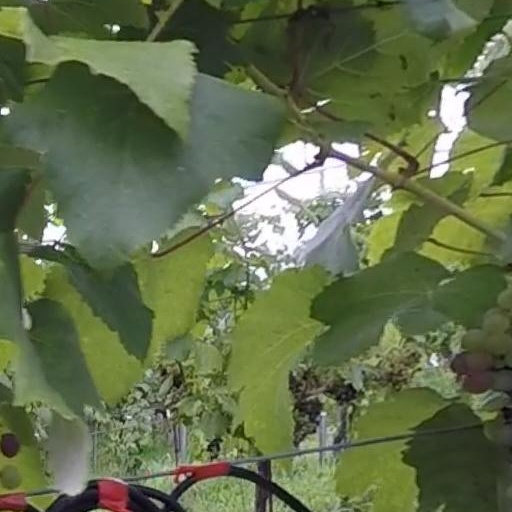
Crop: grape